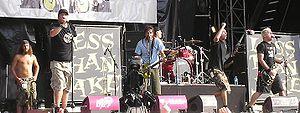
Less Than Jake est un groupe de ska punk américain, originaire de Gainesville, en Floride. Formé en 1992, le groupe comprend Chris DeMakes, Roger Lima, Vinnie Fiorello, Buddy Schaub et Peter « JR » Wasilewski. Le groupe publie son premier album, Pezcore, en 1995, suivi par une série de singles indépendants. Les deux albums suivants, Losing Streak et Hello Rockview, sont publiés au label Capitol Records, les popularisant ainsi significativement. Le cinquième album du groupe, Anthem, est le mieux vendu en date, et comprend les singles She's Gonna Break Soon et The Science of Selling Yourself Short.